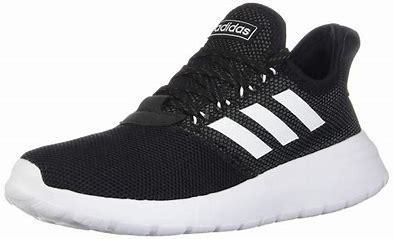
Brand: Adidas
Model: Lite Racer